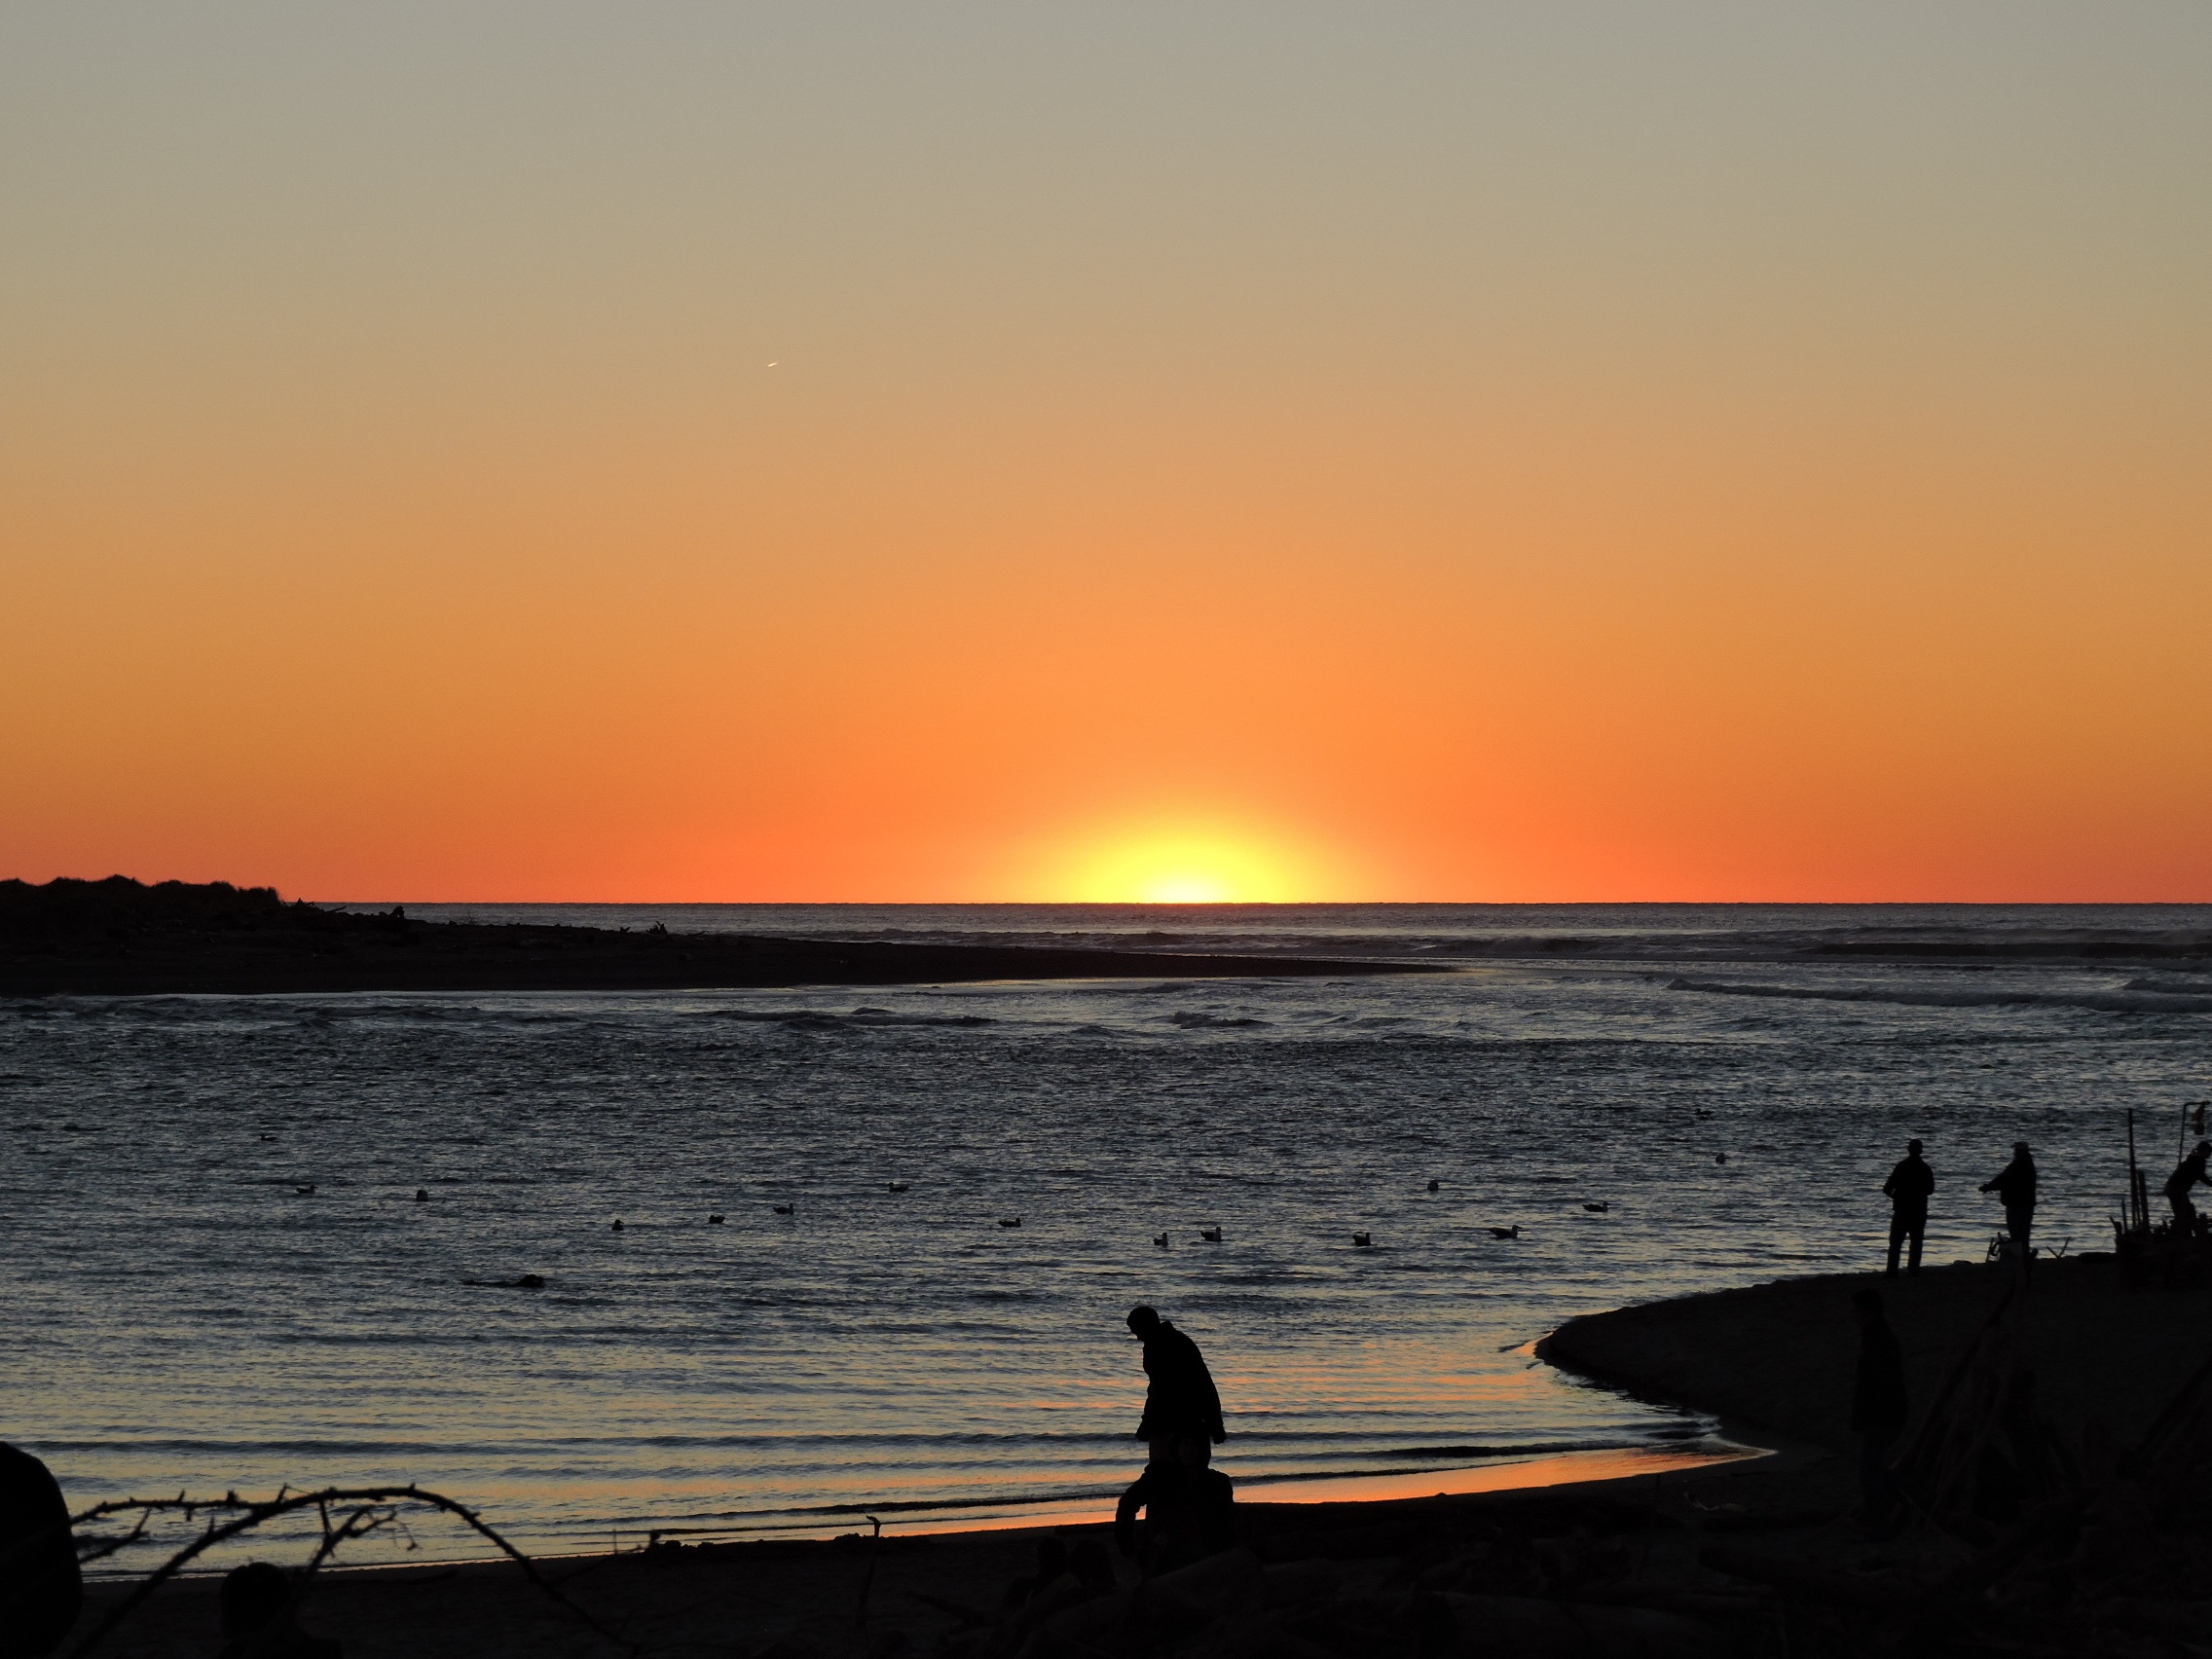
beach, landscape, sea, coast, ocean, horizon, silhouette, sun, sunrise, sunset, morning, shore, wave, dawn, dusk, evening, orange, bay, yellow, body of water, oregon, afterglow, wind wave